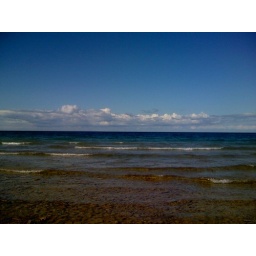
Distant clouds over the lake